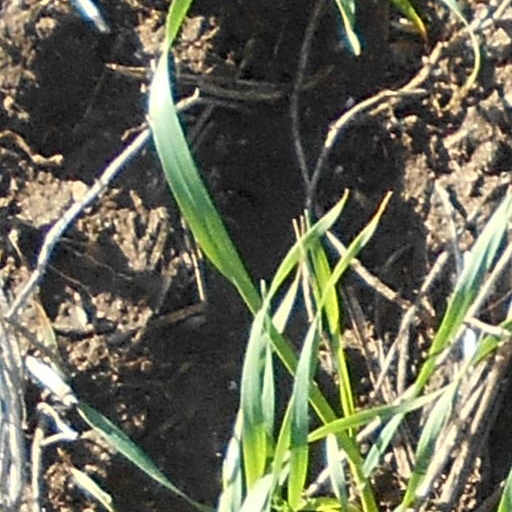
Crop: wheat